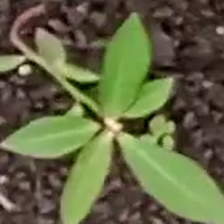
Weed species: Moti_dudhi(Euphorbia_geneculata_L)